William Watson Ogilvie

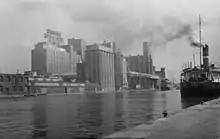
Ogilvie Flour Mills on the Lachine Canal in 1948

His brother expanded the family's flour mills and renamed the firm A. W. Ogilvie & Co., of Montreal. William joined his brothers, Alex and John, as a partner in May 1860. In 1868, William, accompanied by his brother Alexander Walker Ogilvie, travelled to Hungary to inspect the latest milling processes and adopted them into their own mills to produce a superior grade of flour. By 1872, the company was expanding into Ontario. When Alex entered politics, William succeeded him in running the firm from Montreal. The Ogilvies shipped their first load of wheat from Manitoba in 1877 and for the next decade dominated the grain trade of western Canada, which was experiencing an agricultural boom. They built a mill at Winnipeg in 1882.